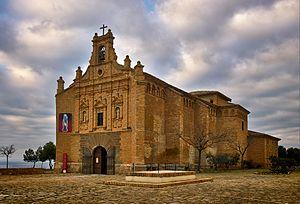
Arguedas est une municipalité de la Communauté forale de Navarre au nord de l'Espagne. Elle est située dans la merinda de Tudèle dans la Ribera de Navarre. Sa population est d'environ 2 300 habitants.